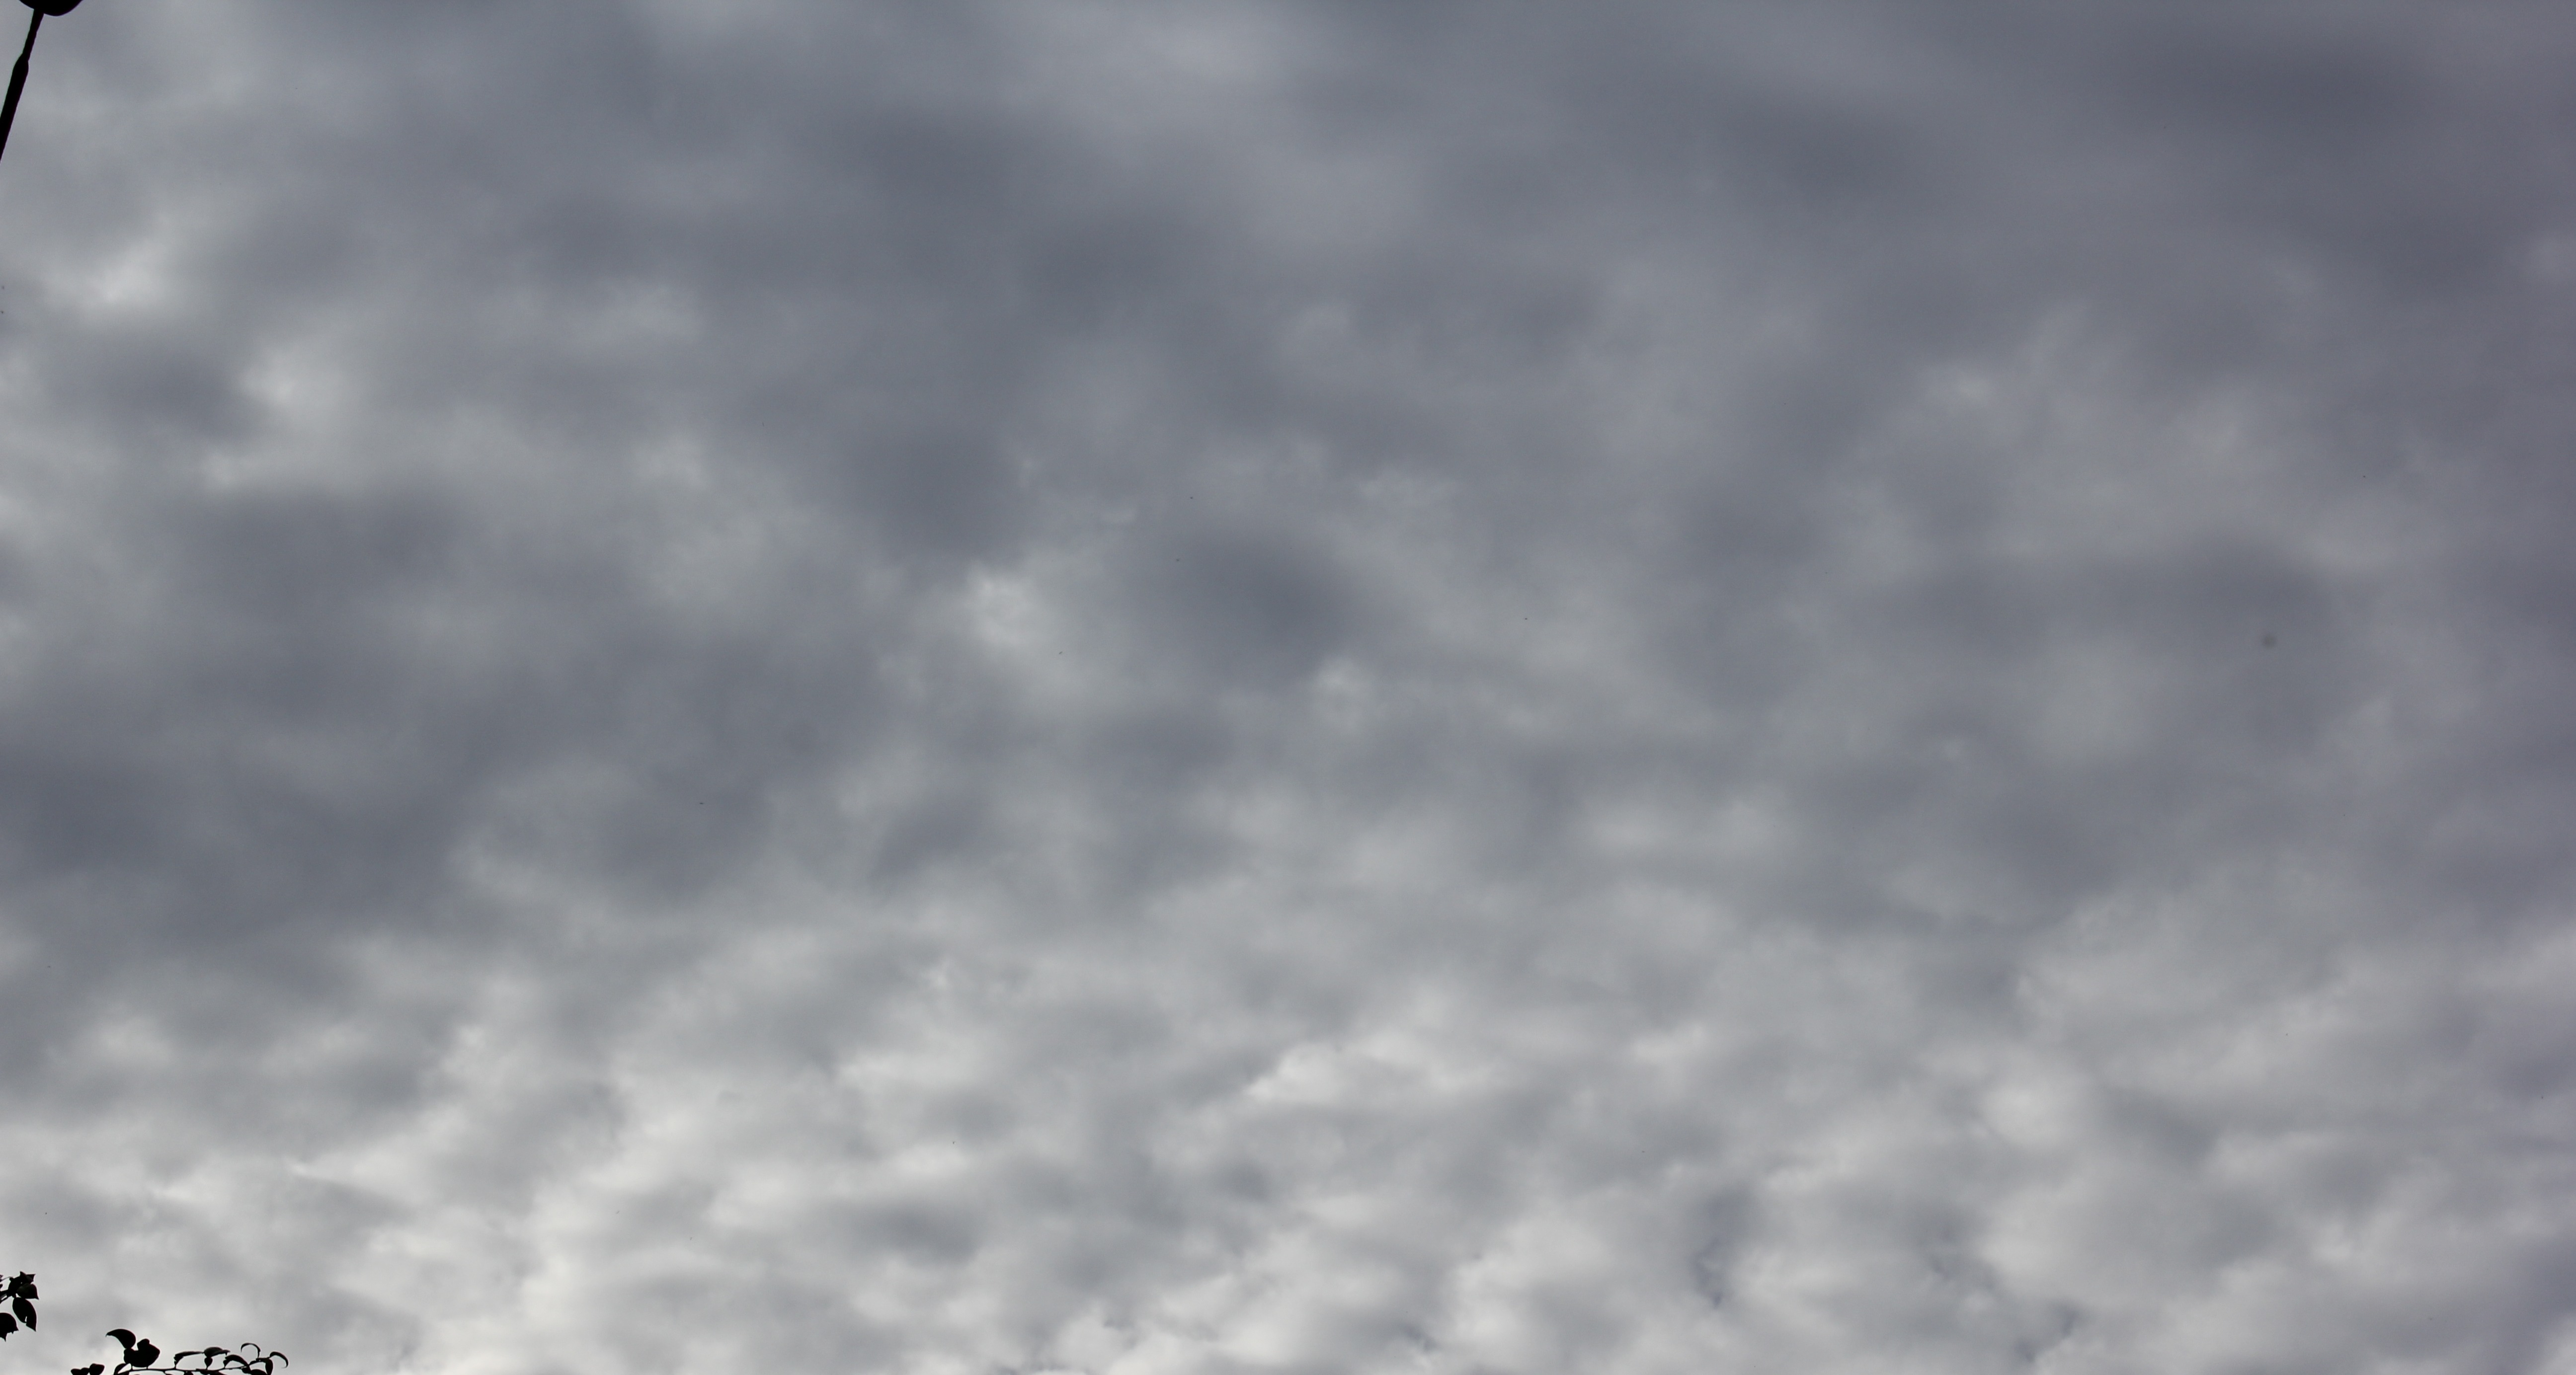
Cloud type: Nimbostratus